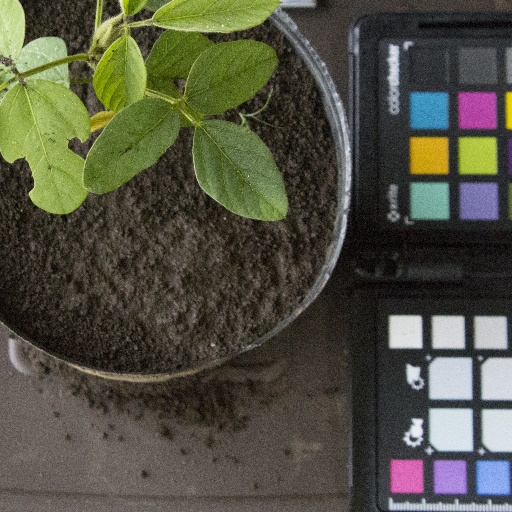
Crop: soybean